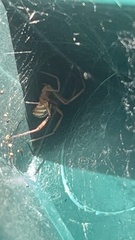
Species: Lactrodectus_hesperus